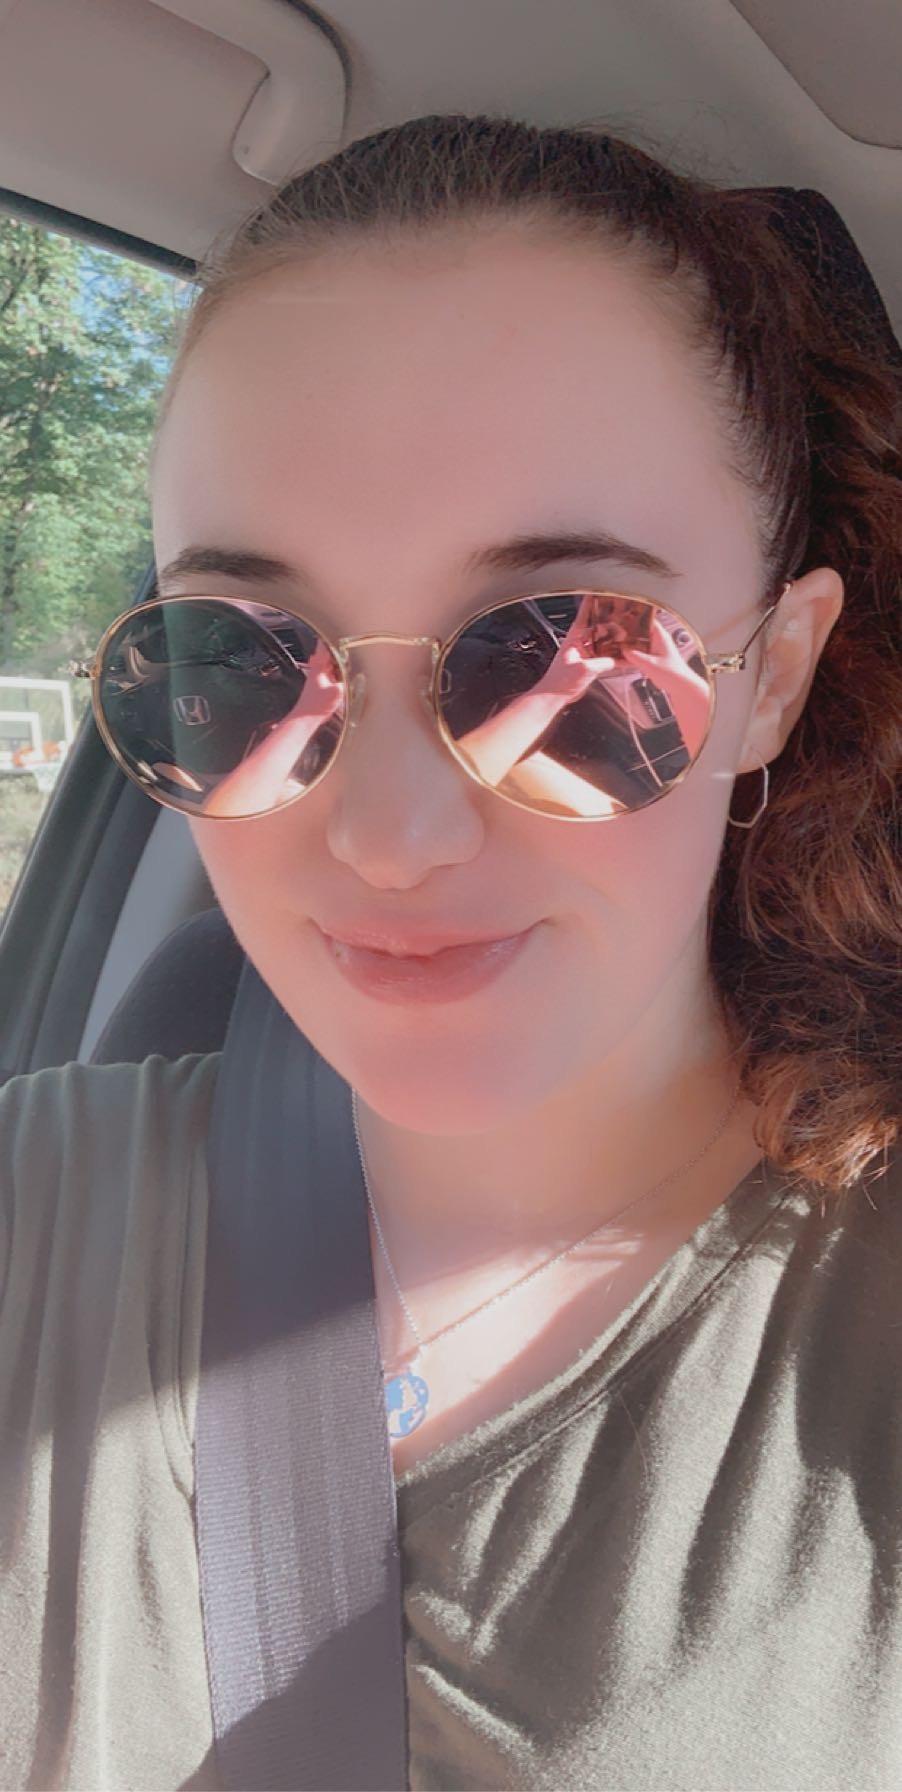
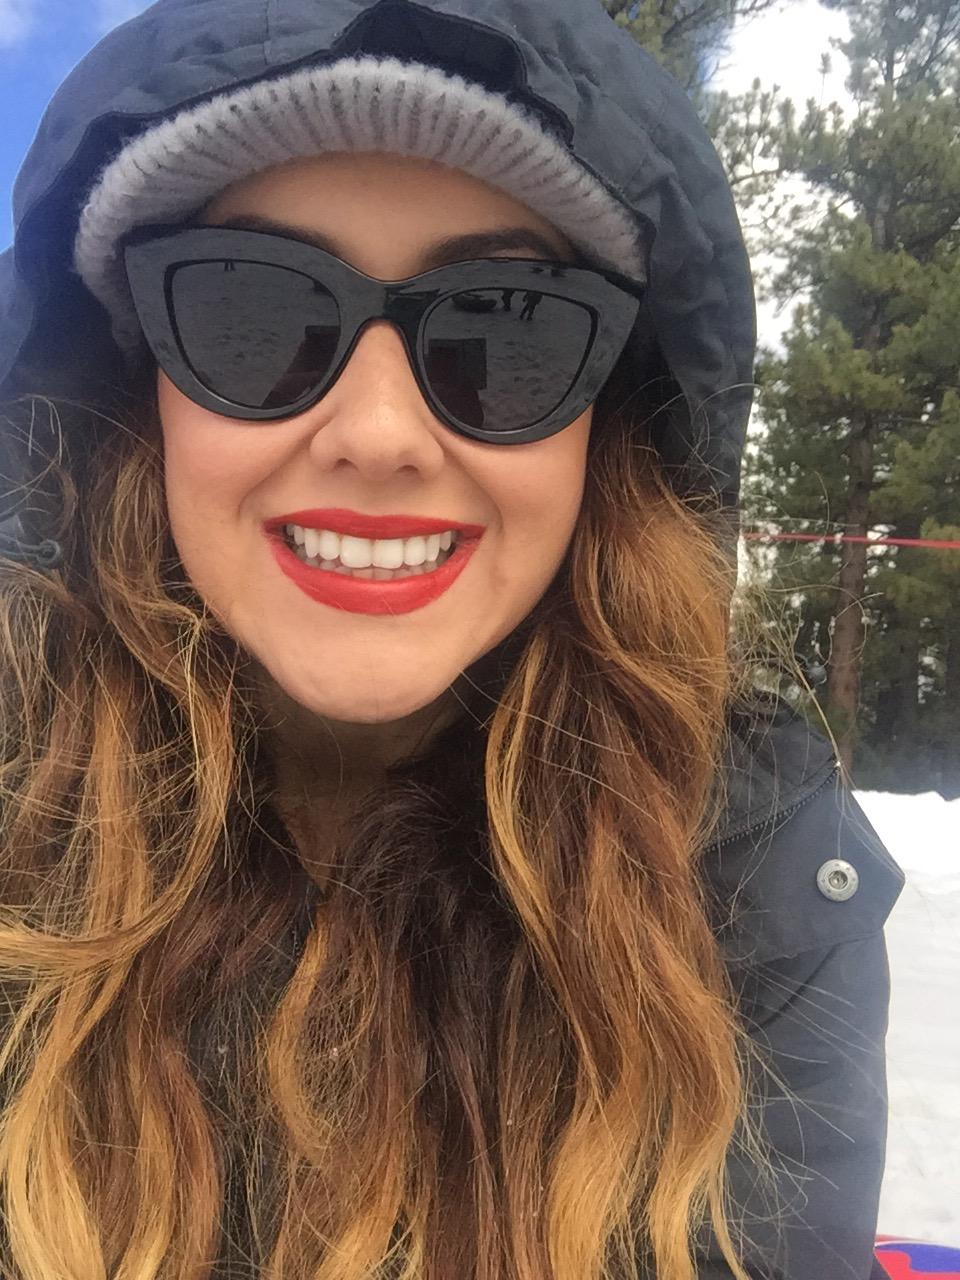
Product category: accessories_sunglasses
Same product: no